Fourth and Gill, Knoxville

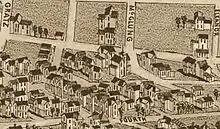
Detail of an 1886 map showing what is now the Fourth and Gill area

The housing boom north of Knoxville brought increased demand for city services, and as bureaucratic issues prevented quick annexation by Knoxville, part of Fourth and Gill—along with what is now Old North Knoxville—incorporated as the separate city of North Knoxville in 1889. L.A. Gratz, for whom Gratz Street is named, served as the city's first mayor, and the city's town hall was located at 977 Gratz Street. North Knoxville had its own school (located off Broadway near the North Central Street area known colloquially as "Happy Hollow" or "Happy Holler"), improved roads, and electric street lights.